Cuisine of Guinea

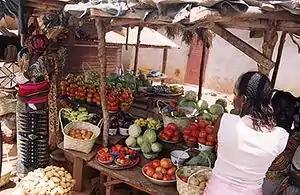
A market stall selling vegetables in Dinguiraye Prefecture, Guinea.

Guinean cuisine includes traditional Guinean dishes such as "fou fou", boiled mango, fried plantains, "patates" and pumpkin pie.